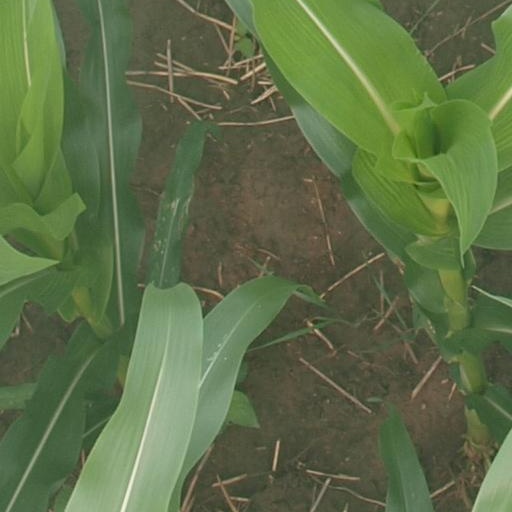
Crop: maize; corn